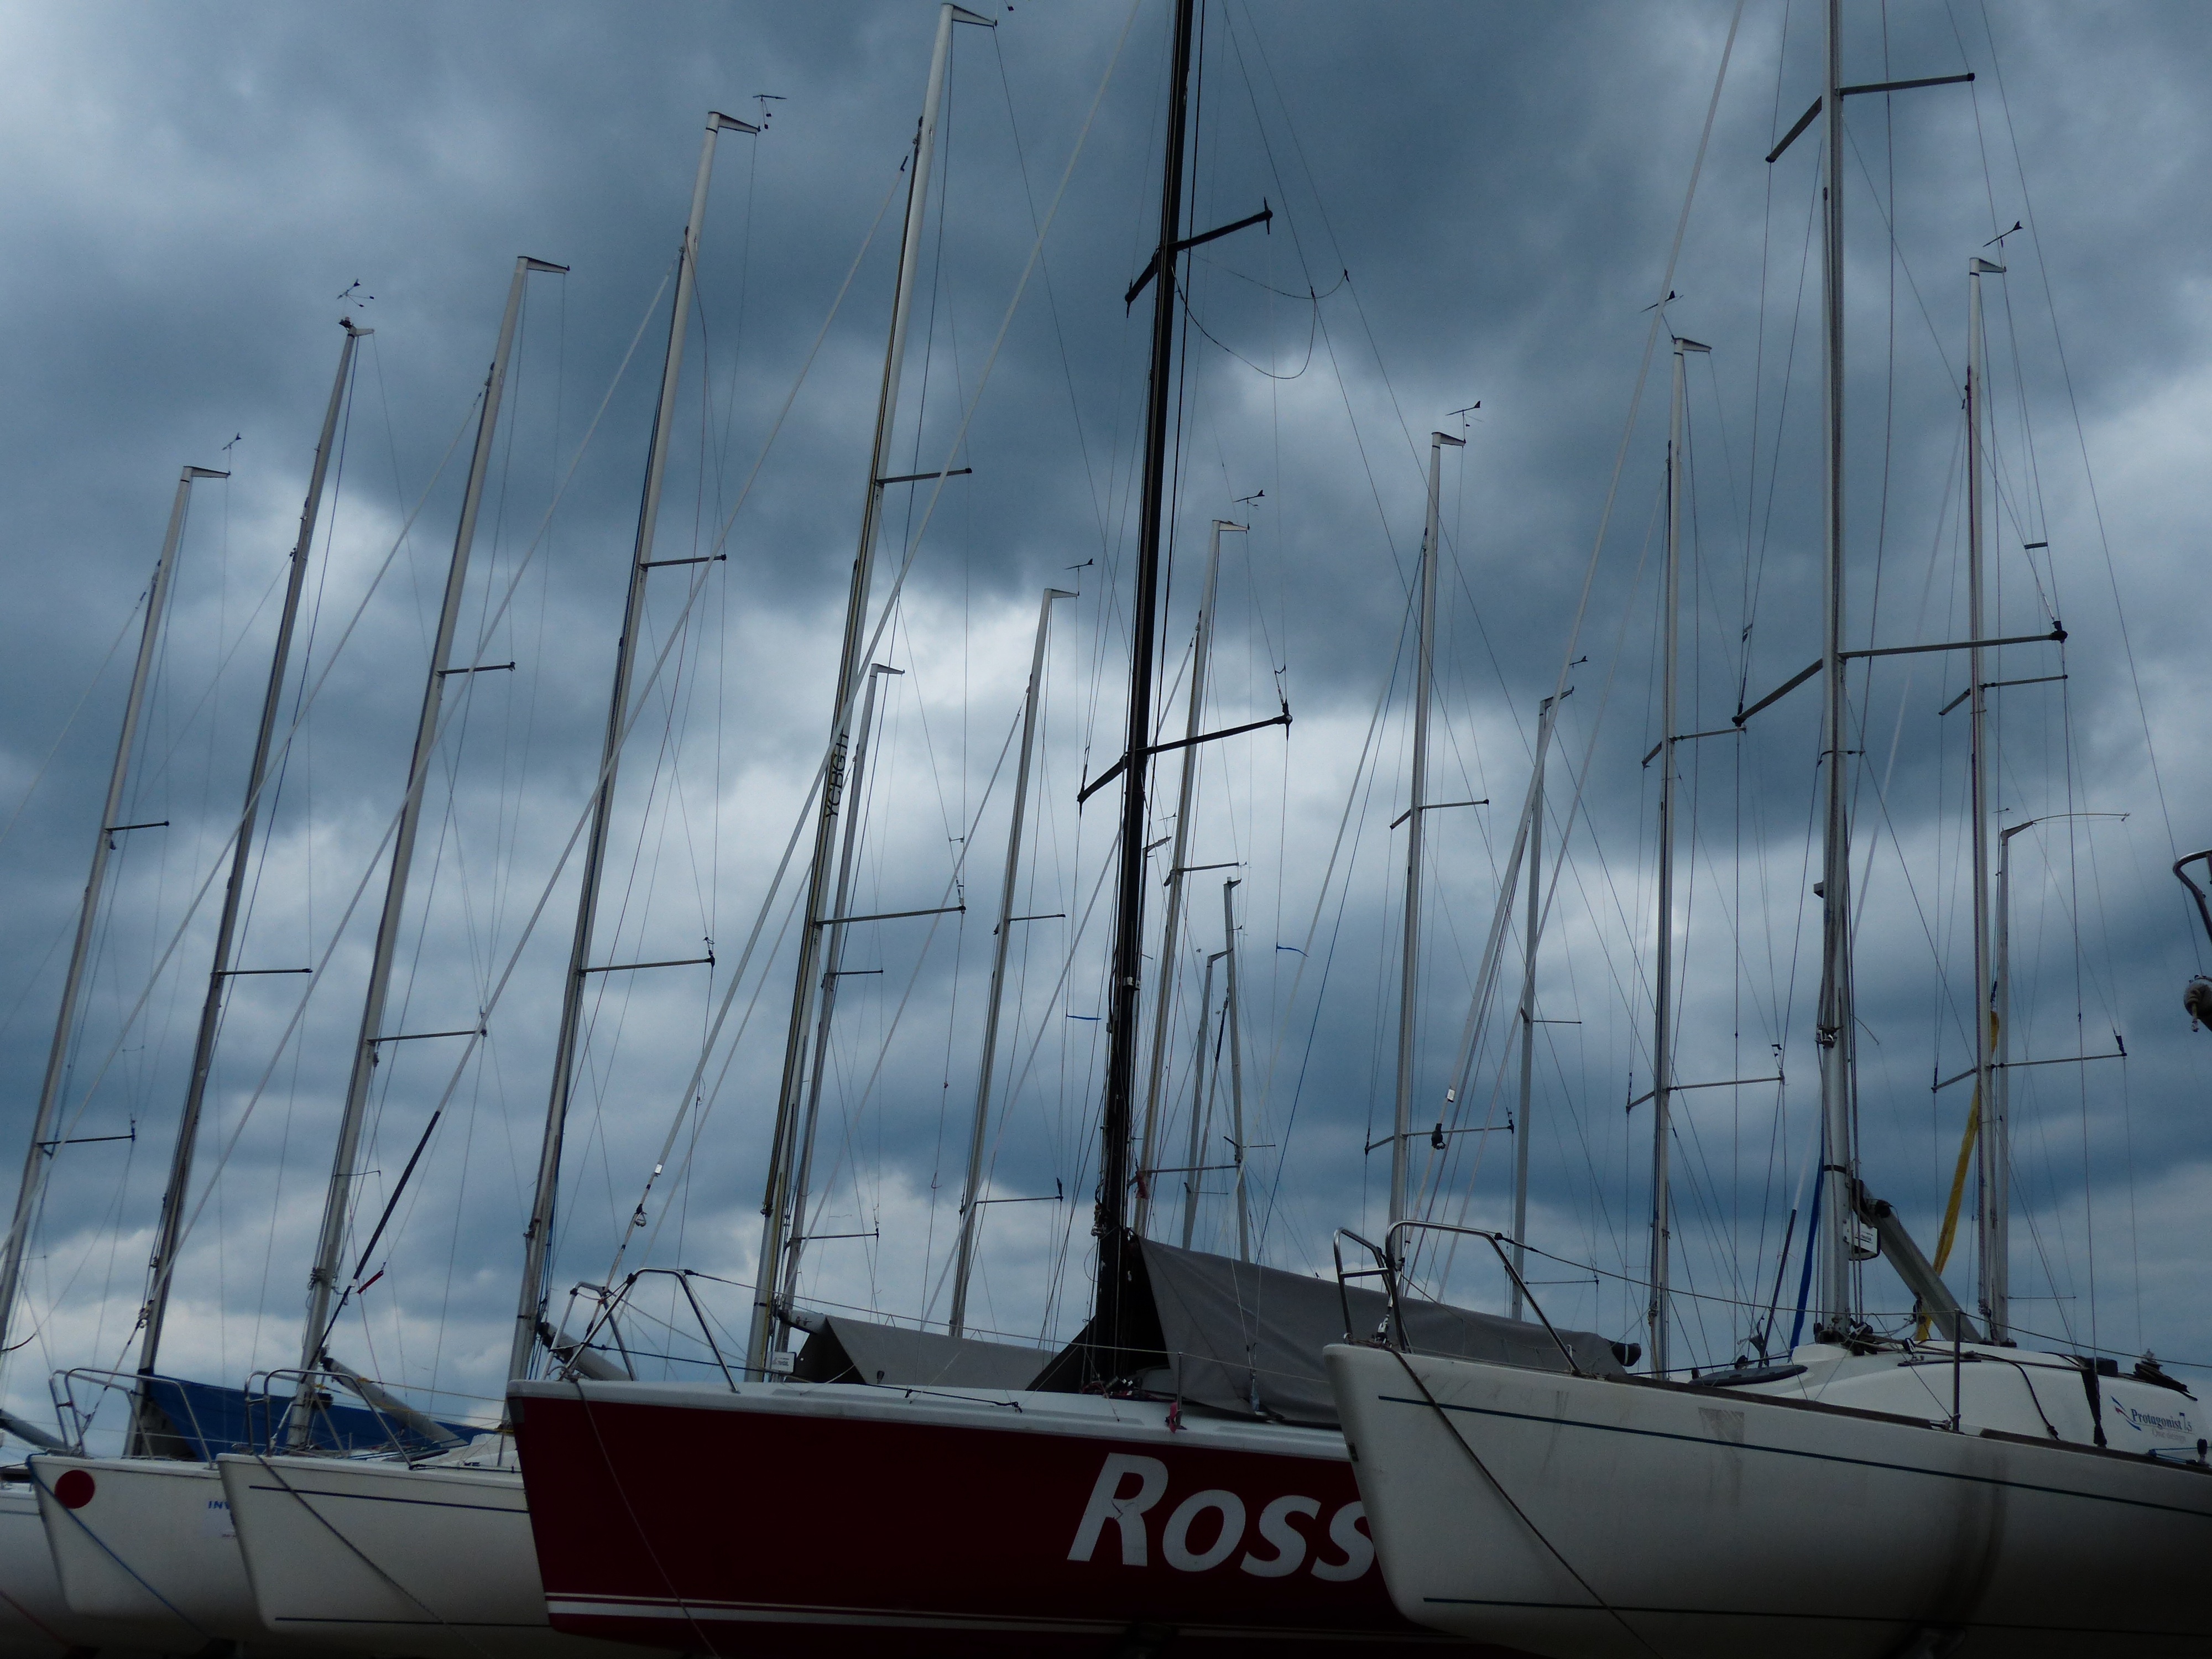
sea, dock, sky, boat, wind, ship, dark, reflection, vehicle, mast, sailing, storm, port, sailboat, boats, sail, gloomy, masts, watercraft, schooner, windjammer, sailing ship, sailing boats, slurry, cloudiness, tall ship, sail masts, boat masts